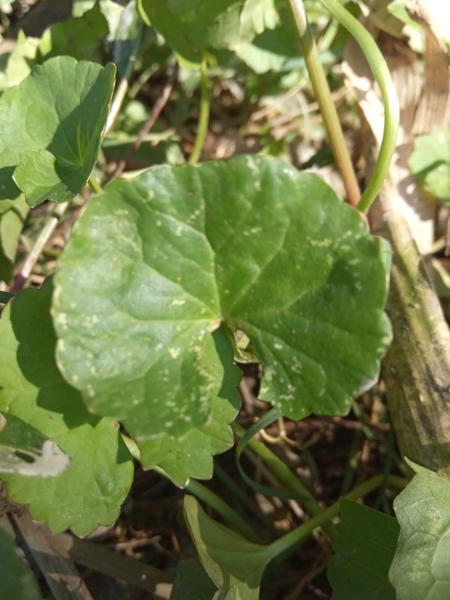
Weed species: Centella asiatica